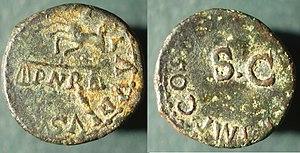
quadrans de claude balance PNR SC Rome
La monnaie romaine est de toutes les monnaies antiques celle qui a connu la plus longue et la plus grande expansion géographique, jusqu'à devenir durant plusieurs siècles la monnaie commune du monde occidental et méditerranéen. Après des débuts frustes basés sur le bronze au poids et l'usage du monnayage grec, elle s'est constituée à la fin du IIIᵉ siècle av. J.-C. selon un système monétaire fondé sur le bimétallisme argent et bronze. Au début du Haut-Empire sous Auguste s'ajoute la monnaie d'or, créant un système à trois métaux qui reste stable pendant près de deux siècles et demi. La crise militaire et économique du IIIᵉ siècle et la spirale inflationniste qui l'accompagne voient l'effondrement des monnaies d'argent et de bronze. Au IVᵉ siècle, la réforme de Dioclétien qui tente de revaloriser les monnaies d'argent et de bronze ne parvient pas à contenir l'inflation, tandis que celle de Constantin Iᵉʳ parvient à créer un système monétaire dominé par le solidus stabilisé à 4,5 grammes d'or fin et sans parité fixe avec les autres monnaies qui se dévaluent. Le solidus connait ensuite une exceptionnelle stabilité dans l'empire d'Orient jusqu'au XIᵉ siècle.
La sportule est, dans la Rome antique, un don que le patron, c'est-à-dire le protecteur, distribue chaque jour à ses clients, en échange du temps que ceux-ci passent à son service, à l'escorter dans les lieux publics, et particulièrement au forum, à voter et à faire voter pour lui dans les élections ou pour les lois qu'il propose en tant que magistrat. À l'origine, la sportule est un don en nature ; progressivement, elle devient un don en numéraire.